List of America's Next Top Model contestants

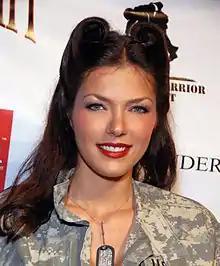
Adrianne Curry, winner of "ANTM, cycle 1"

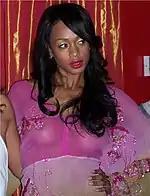
Camille McDonald, "ANTM, cycle 2" and "Cycle 17"

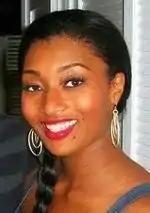
Toccara Jones, "ANTM, cycle 3"

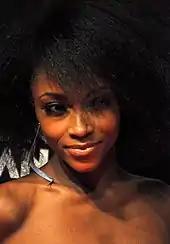
Yaya DaCosta, "ANTM, cycle 3"

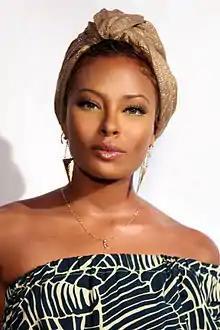
Eva Marcille, winner of "ANTM, cycle 3"

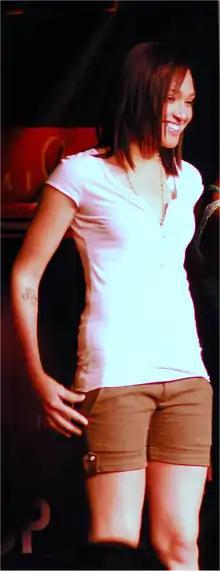
Naima Mora, winner of "ANTM, cycle 4"

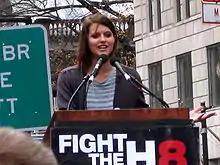
Kim Stolz, "ANTM, cycle 5"

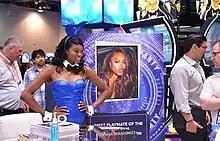
Eugena Washington, "ANTM, cycle 7"

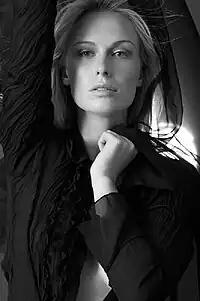
CariDee English, winner of "ANTM, cycle 7"

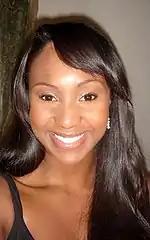
Whitney Cunningham, "ANTM, cycle 8"

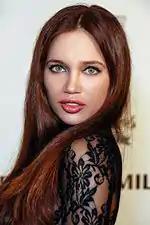
Natasha Galkina, "ANTM, cycle 8"

Jaslene Gonzalez,
winner of "ANTM, cycle 8"